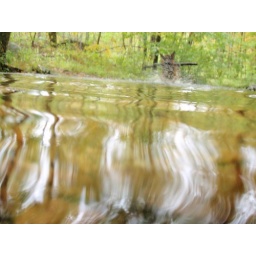
dog in the water